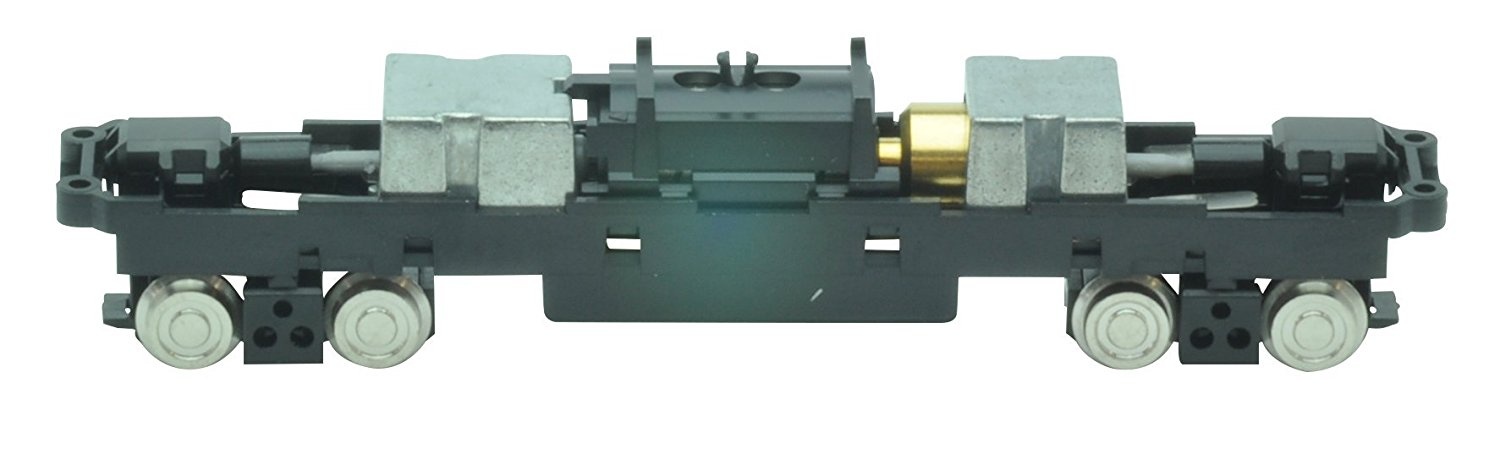
Tomix 259718 TM-20 N-Gauge Power Unit For Railway Collection, 15m Class C
Brand: Tomix
TM-20 N-Gauge Power Unit For Railway Collection, 15m Class C *This is a machine translation from Tomix's website.* When you use this unit to the train collection, and allows you to run at the N-gauge model railroad. Please enjoy on the model railroad sufficient understanding. - Specifications: wheel spacing: 12mm truck spacing: 60mm It comes with the truck frame: FS503 (Gray) · FU34 (gray) Brill 27E (gray) each 1 bisect A · B · C · D of the product name ? represents the wheel spacing (A: 14mm, B: 16mm, C: 12mm, D: 15.4mm). [Compatible model] - Railway collection series 17 (7) - (8) KER Otsusen (Kyoto and Shiga Prefecture) 600 type secondary car - Railway Collection Keihan train Otsusen 600 form the primary vehicle (2-Car Set) - Railway Collection Keihan train Otsusen 600 form the third-order cars movie [K-ON! ] Wrapping (2-Car Set) - Railway Collection Keihan train Otsusen 600 form the fourth-order vehicles (2-Car Set) - Railway Collection Keihan train Otsusen 600 form the fourth-order vehicles (railway daughter wrapping) (2-Car Set) - Railway Collection Keihan train Otsusen 700 form secondary car [K-ON! 5th Anniversary] wrapping (2-Car Set) [Commodity content] - Power unit (one) - Truck parts runner (4 sheets) - Under the floor spacer runner (one) - Arnold coupler unit (2) - Weight (one) - Super Mini curve rail compatible products
Category: Arts & Entertainment > Hobbies & Creative Arts > Model Making > Model Trains & Train Sets > Electric Locomotives